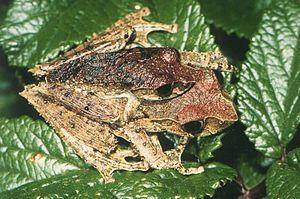
Les amphibiens de Madagascar sont représentés exclusivement par des espèces de l'ordre des anoures.
Boophis reticulatus est une espèce d'amphibiens de la famille des Mantellidae.